Duluth South Breakwater Inner Light

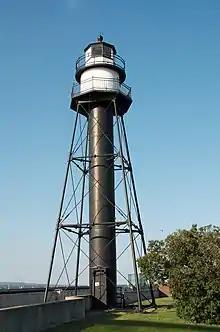
The Duluth South Breakwater Inner Light from the southwest

The Duluth South Breakwater Inner Light is a lighthouse on the south breakwater of the Duluth Ship Canal in Duluth, Minnesota, United States. It forms a range with the Duluth South Breakwater Outer Light to guide ships into the canal from Lake Superior. The current structure was built from 1900 to 1901.